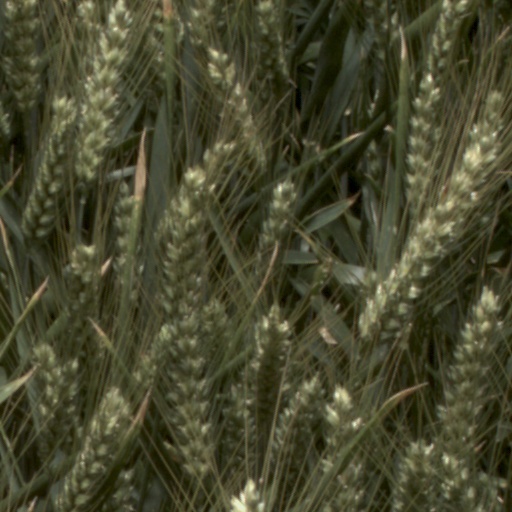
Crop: wheat